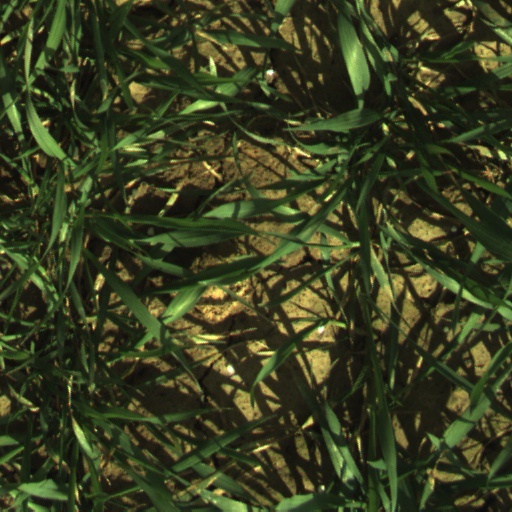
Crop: wheat